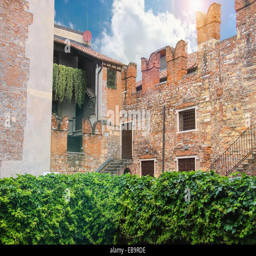
in the courtyard of house .